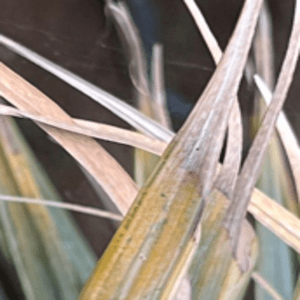
Label: Potassium Deficiency